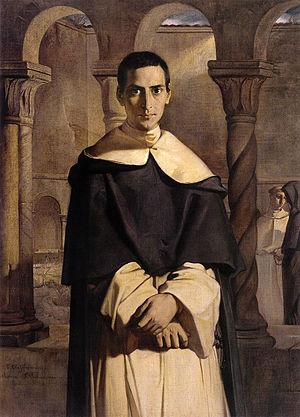
Charles Forbes René de Montalembert, dit comte de Montalembert, né le 15 avril 1810 à Londres, mort le 13 mars 1870 à Paris, inhumé au Cimetière de Picpus, est un journaliste, historien et homme politique français, principalement connu comme théoricien du catholicisme libéral.
Le Plantier de Costebelle est une maison d’architecture néo-palladienne construite à partir de 1857 par la baronne Hortense Pauline Husson de Prailly. Située dans la commune de Hyères-les-Palmiers, dans le département du Var, sur le versant est du mont des Oiseaux et des collines de Costebelle, la propriété surplombe la rade d'Hyères, la presqu'île de Giens et les îles de Porquerolles et de Port-Cros. Lieu de villégiature dans la deuxième moitié du XIXᵉ siècle pour d’éminents ecclésiastiques, la « Villa des Palmiers » accueille également l’écrivain légitimiste Armand de Pontmartin. Mais la plus illustre visite à ce jour reste le passage à la Villa des Palmiers, de la reine Victoria accompagnée de la princesse Henri de Battenberg, en 1892.
L'Avenir était un journal quotidien français dont le premier numéro parut le 16 octobre 1830. Il avait été fondé sur l'initiative de M. Harel du Tancrel et de l'abbé Félicité de Lamennais, rédacteur en chef. Les principaux rédacteurs étaient Philippe Gerbet, Henri Lacordaire et Charles de Montalembert. Ce journal défendait les idéaux du catholicisme libéral. Son siège était situé 20, rue Jacob, à Paris.
Jean-Baptiste-Henri Lacordaire, en religion le père Henri-Dominique Lacordaire, né le 12 mai 1802 à Recey-sur-Ource, mort le 21 novembre 1861 à Sorèze, est un religieux, prédicateur, journaliste et homme politique français. Restaurateur en France de l'ordre des Prêcheurs, il est considéré aujourd'hui comme l'un des précurseurs du catholicisme libéral.